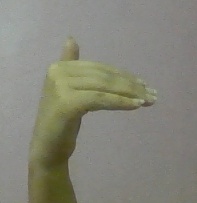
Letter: khaa